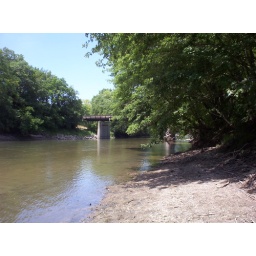
bridge over the des moine river in iowa